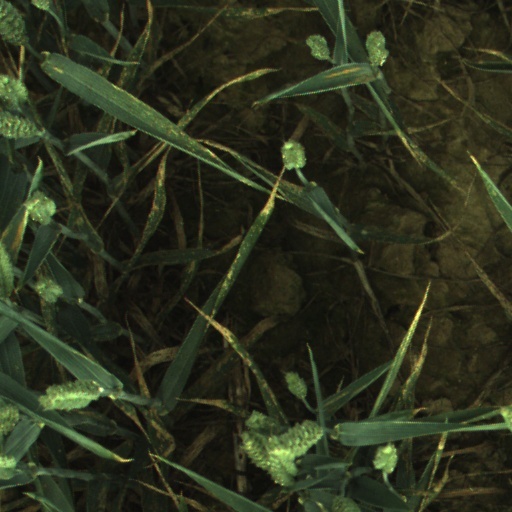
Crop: wheat